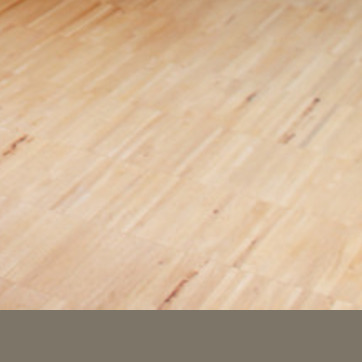
Material: wood